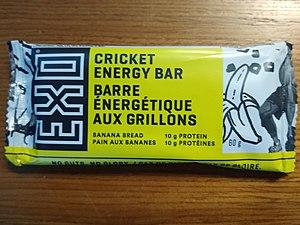
Le grillon domestique ou grillon comestible est une espèce d'orthoptères appartenant à la famille des Gryllidae, utilisée dans l'alimentation humaine et animale. On le rencontre dans toute l'Europe occidentale où il ne peut durablement se maintenir que dans les habitations ou dans des stations du métro. Consommé par l'homme dans de nombreuses régions du monde, il est particulièrement riche en protéines, en vitamine B12 et pauvre en lipides. En Occident, il est notamment utilisé sous forme de farine de grillon tandis qu'en Asie il est couramment consommé entier. En dehors des grands élevages industriels, il s'élève également très facilement à petite échelle, dans de petites structures familiales ou individuelles.